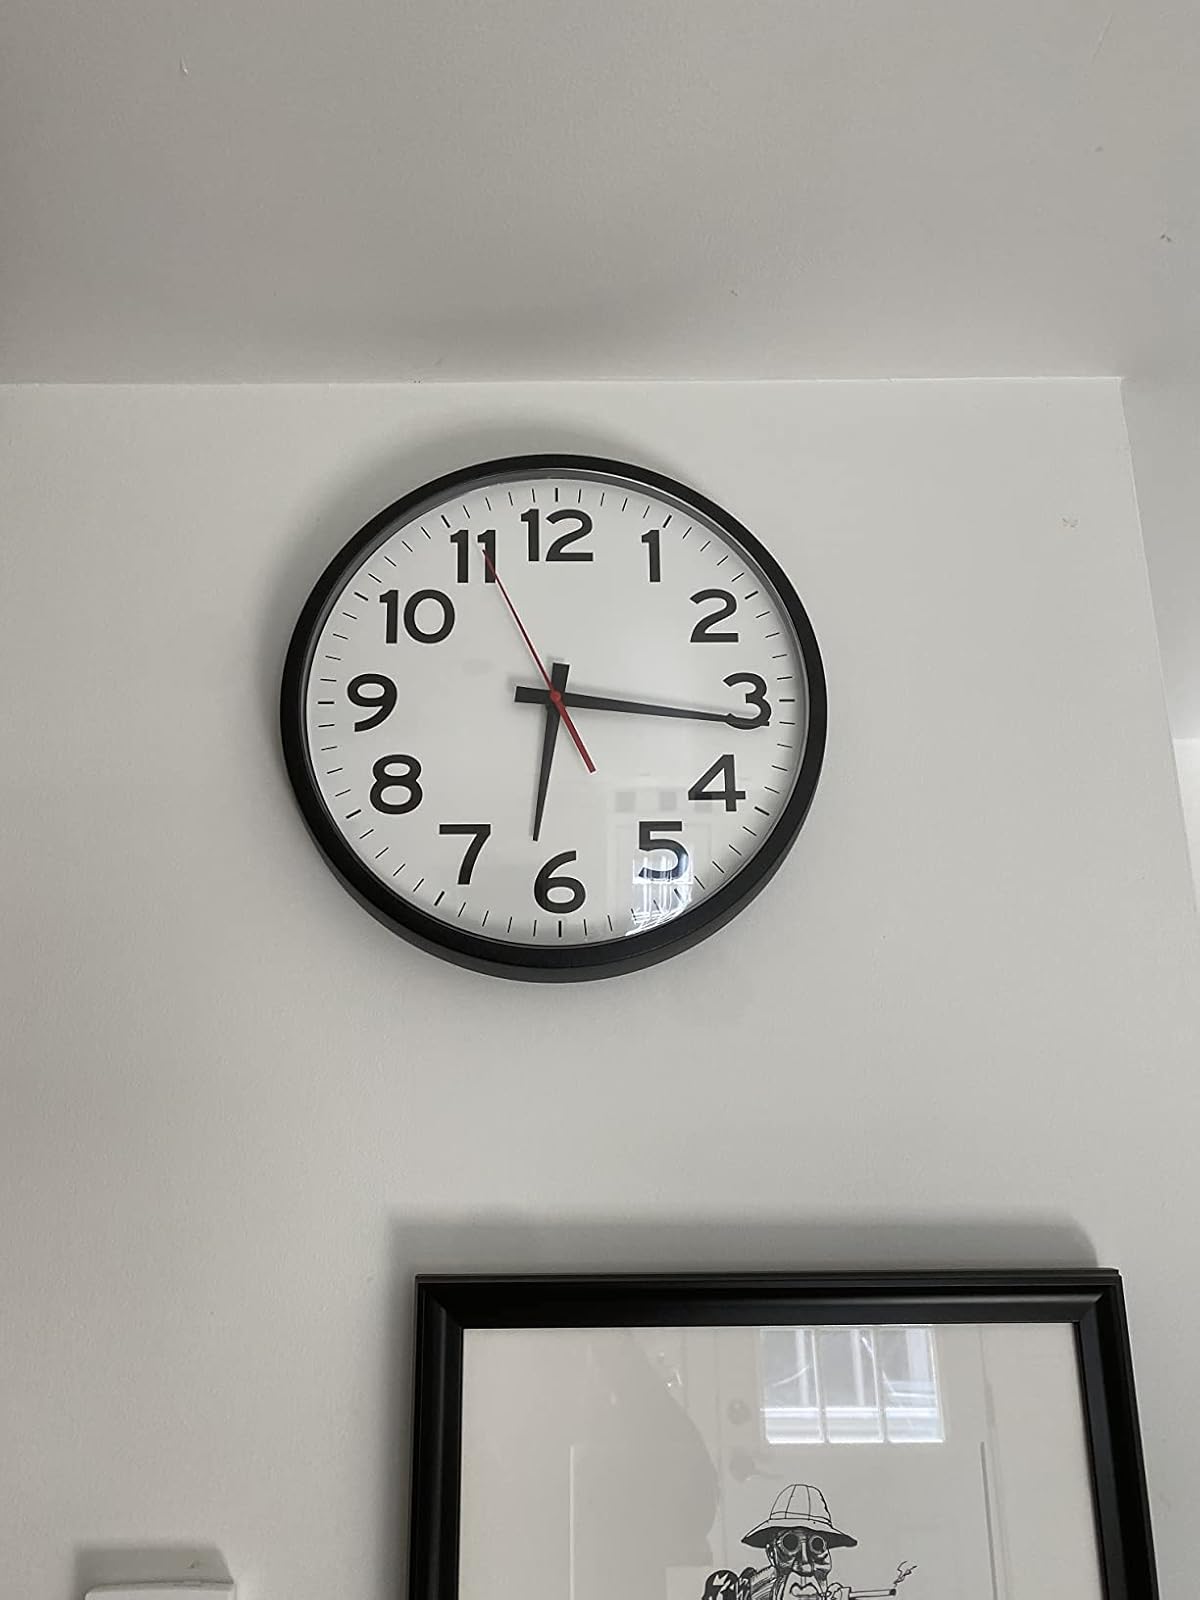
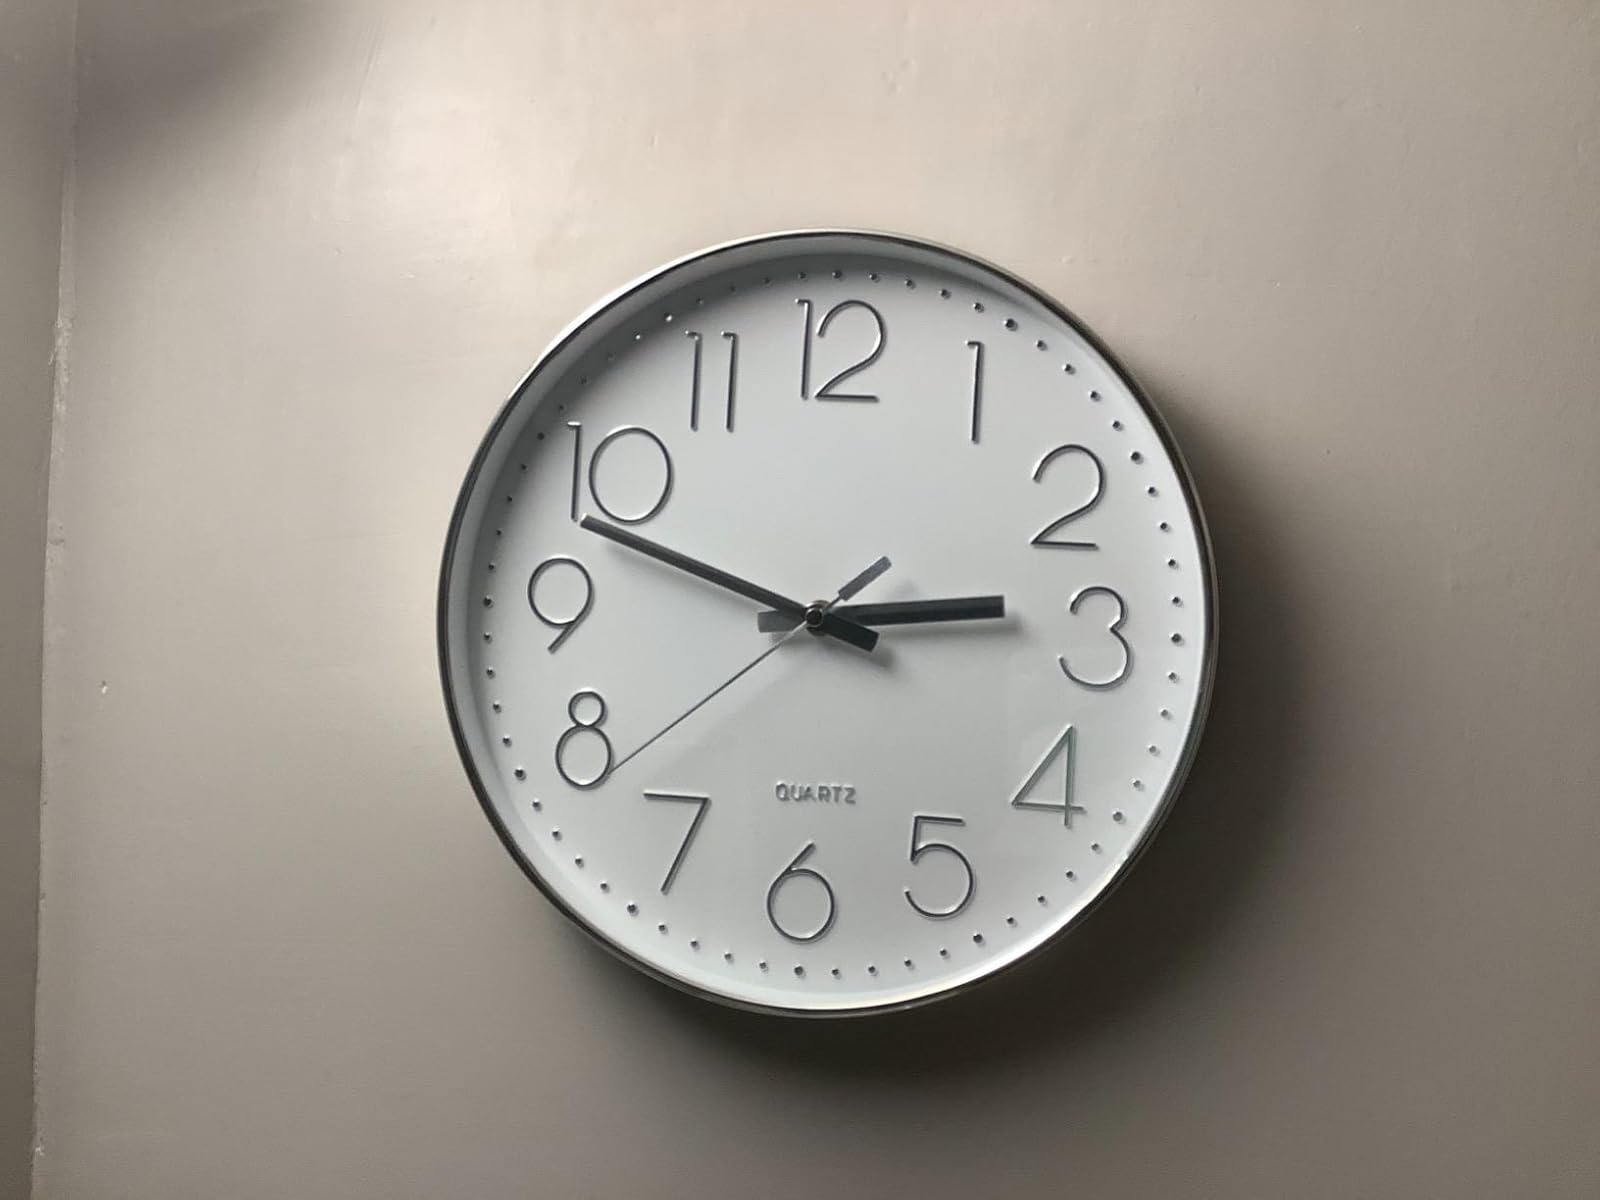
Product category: clock
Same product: no